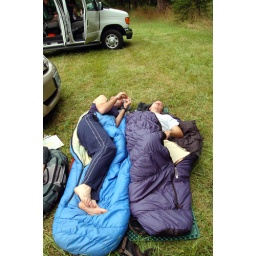
After running 2/3 legs we stopped in a grassy field to rest up for the final run.